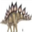
Label: dinosaur